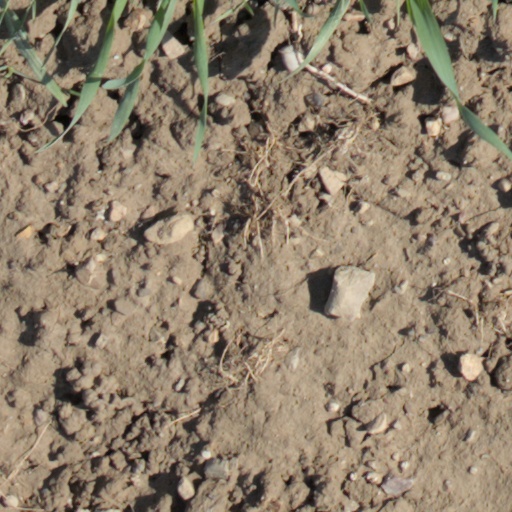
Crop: wheat